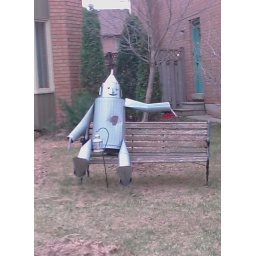
Found this guy sitting in front of a house I was passing and wished I had my real camera.